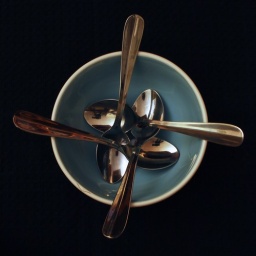
Lit by a desk lamp reflected off the ceiling.